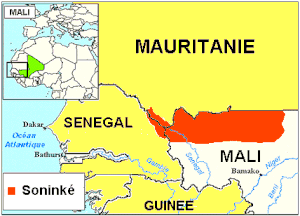
Aire d'extension des Soninkés.